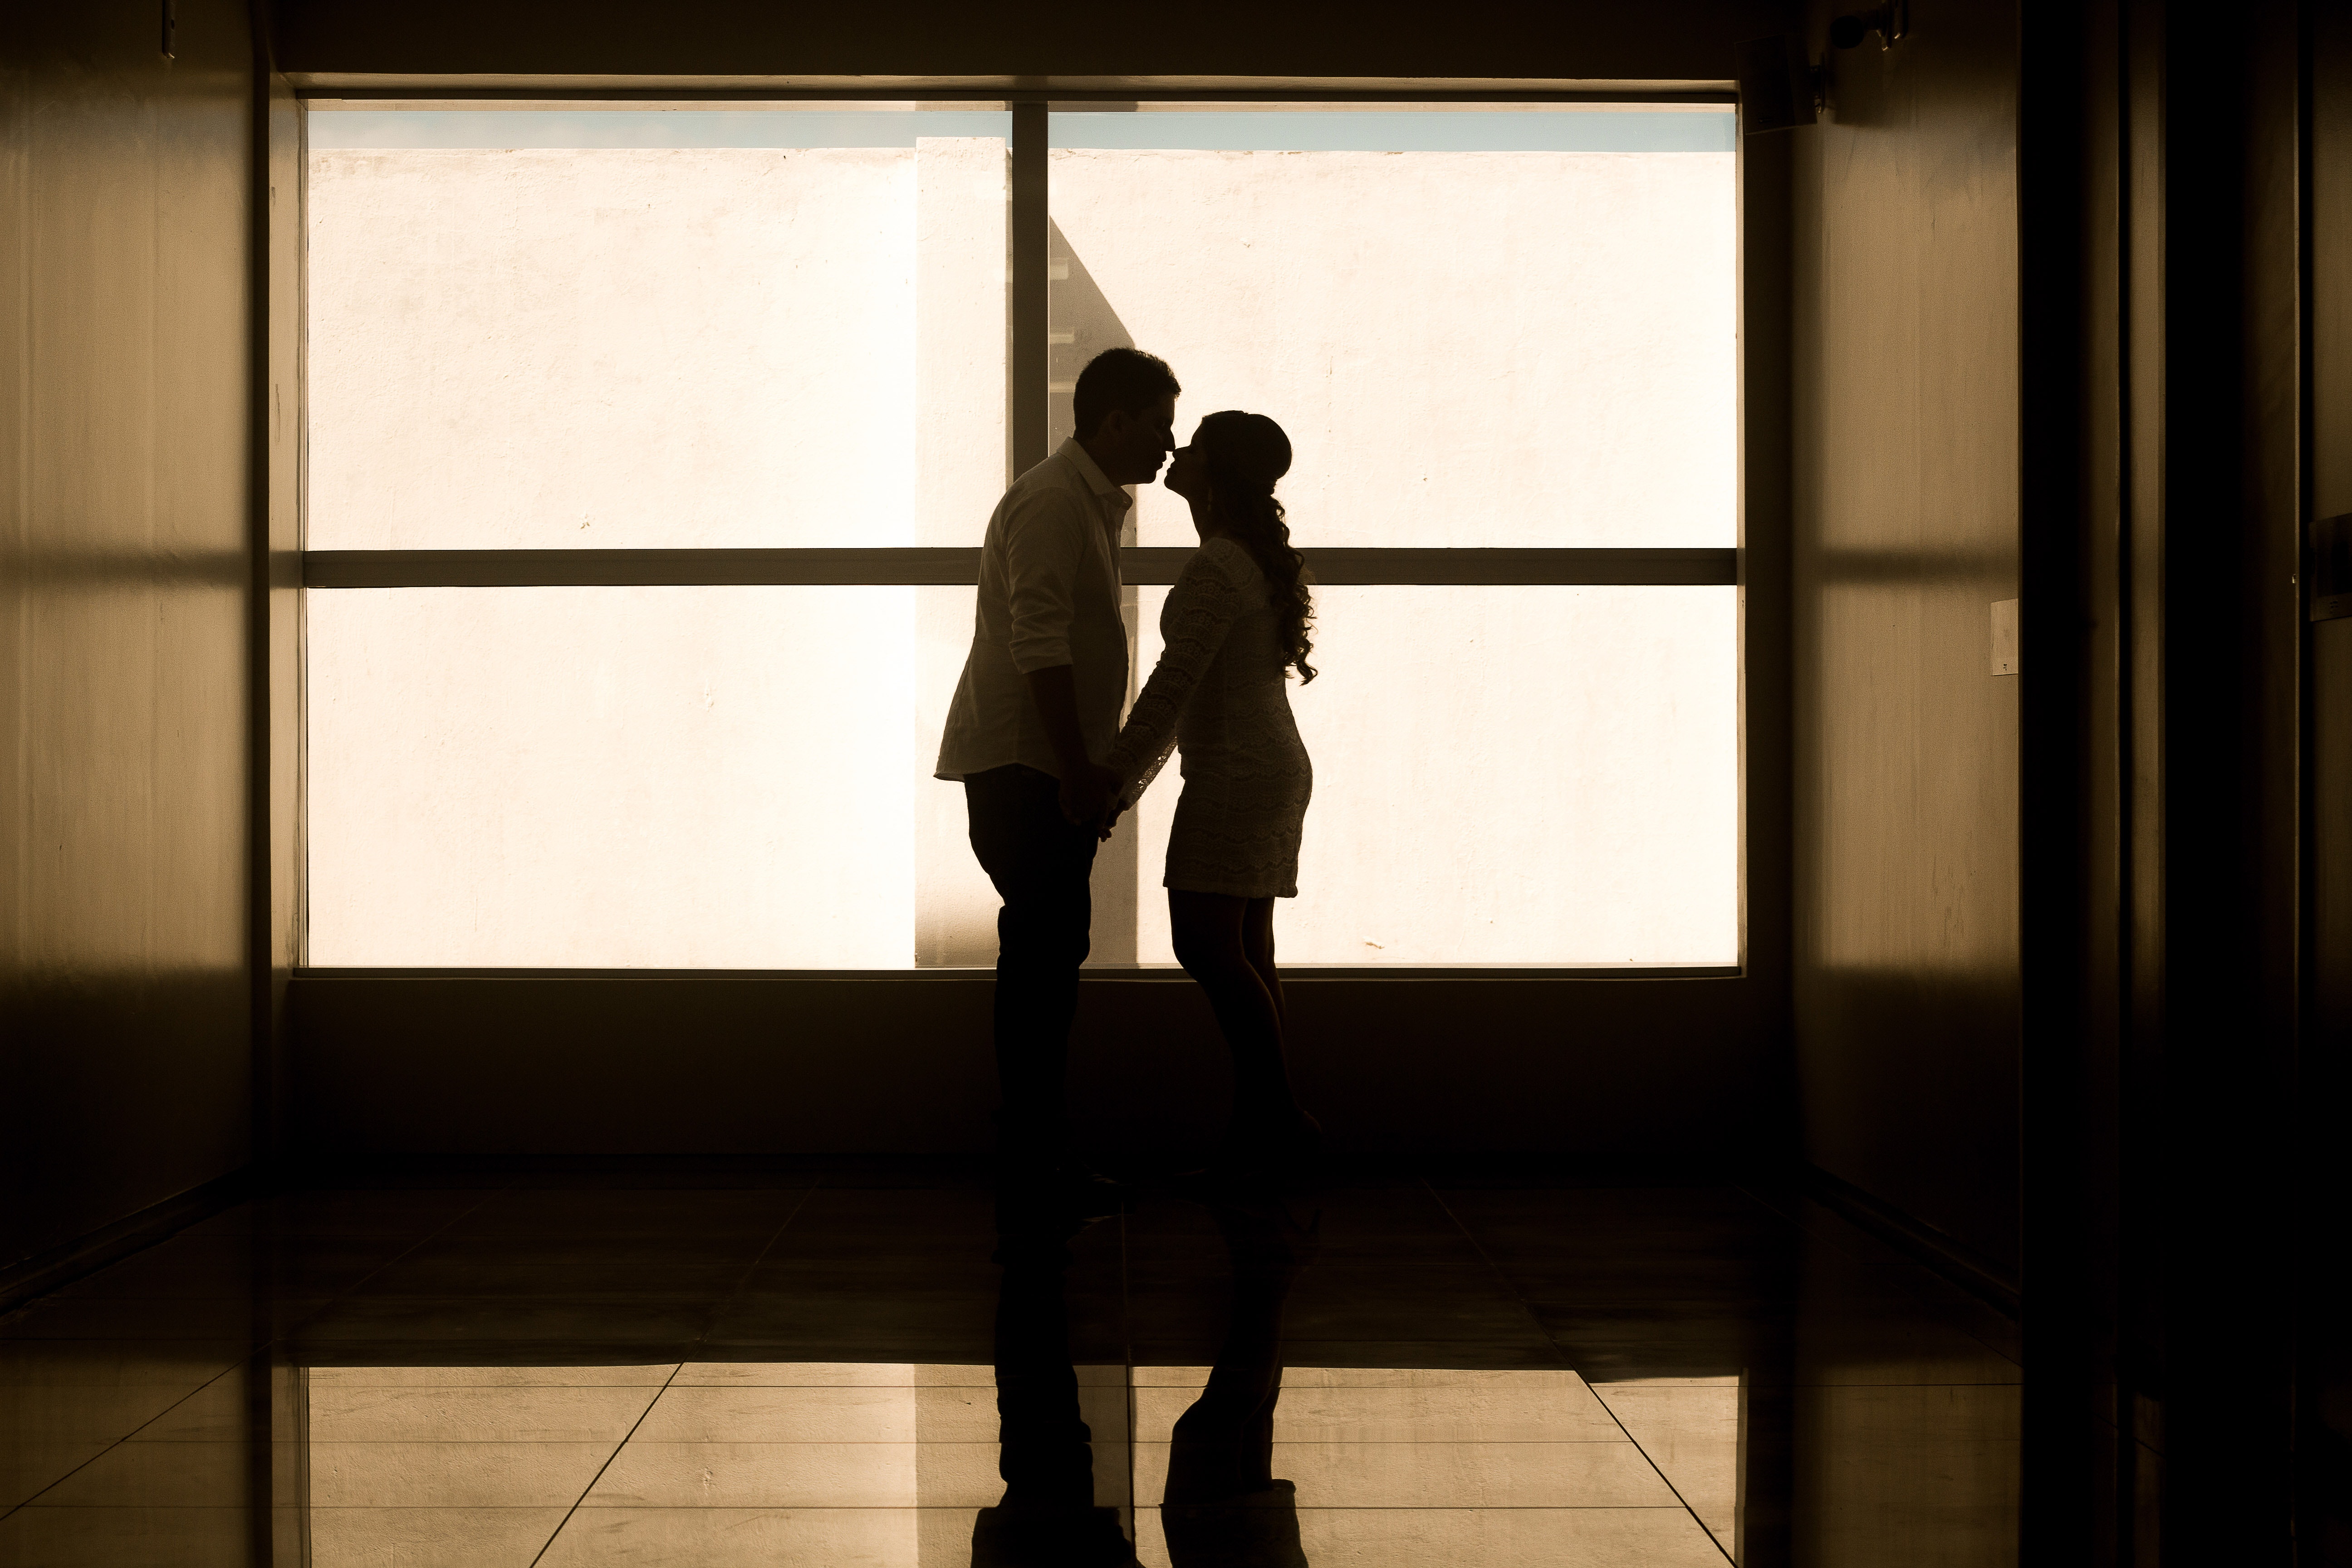
photograph, snapshot, standing, window, backlighting, photography, silhouette, black and white, shadow, monochrome, reflection, glass, Tints and shades, gesture